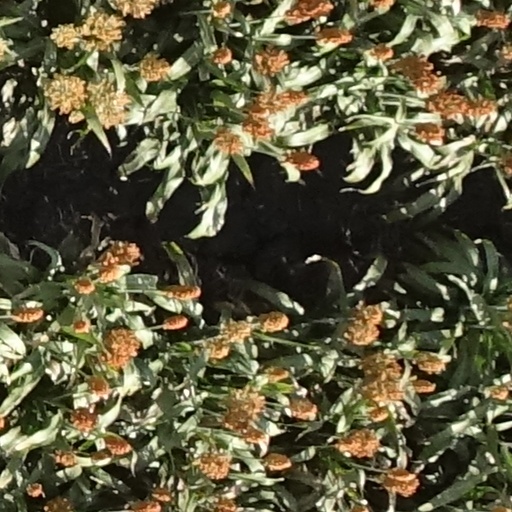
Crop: sorghum